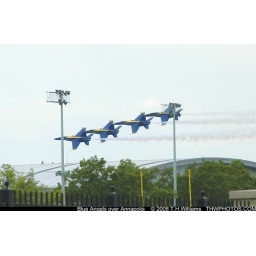
Yes, these jets are flying just a few feet above the new field house.